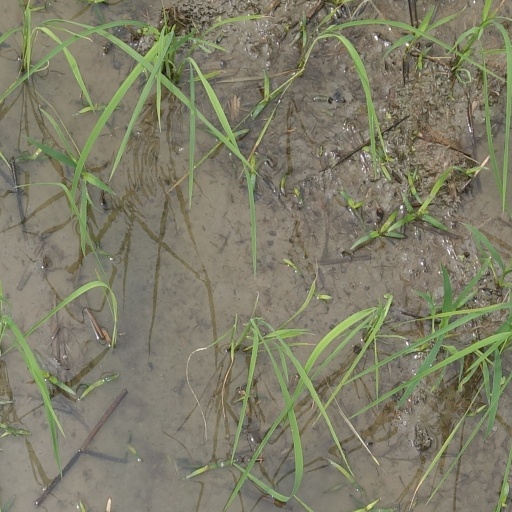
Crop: rice